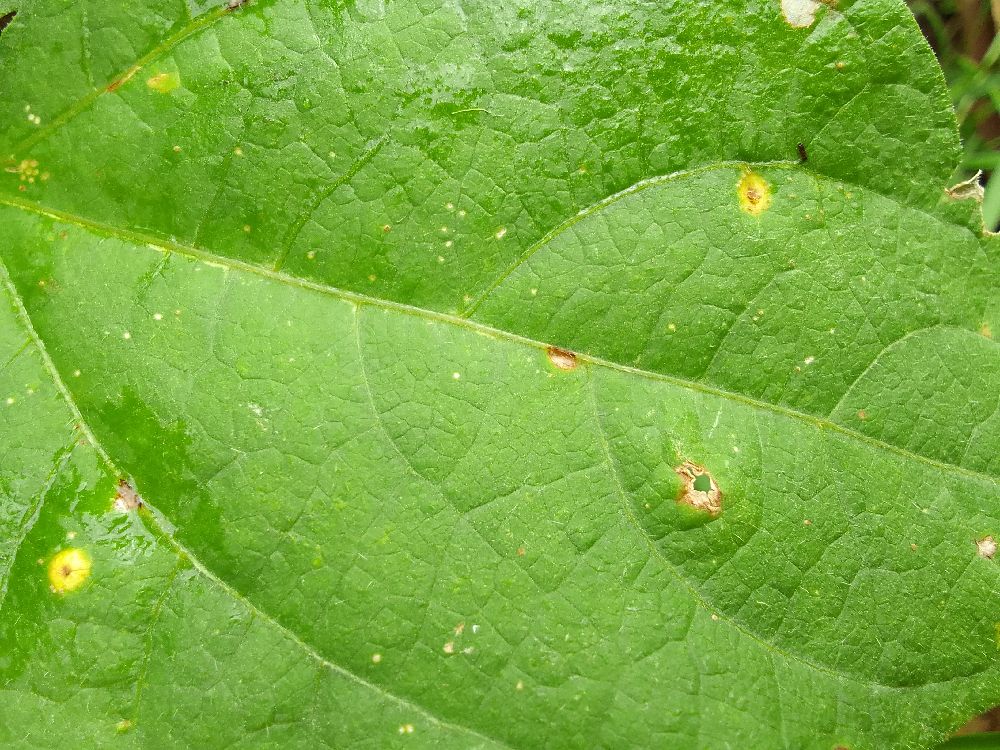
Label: rust